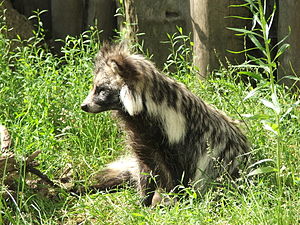
Mårhund / Udseende
Mårhund i Ueckermünde Zoo
Mårhunden er et dyr i hundefamilien, der oprindeligt kun levede i Østasien. Denne art er den eneste i slægten Nyctereutes.